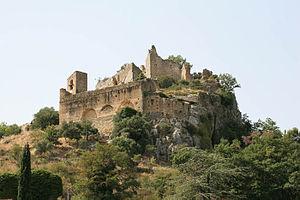
Entrechaux est une commune française située dans le département de Vaucluse, en région Provence-Alpes-Côte d'Azur.